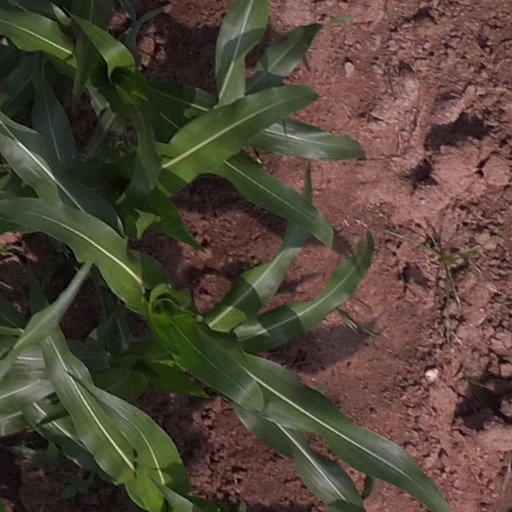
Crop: maize; corn